FC Viktoria Plzeň

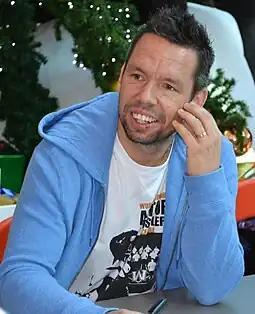
Pavel Horváth was voted as Viktoria's best player of all time at the club's centenary gala in 2012.

In 1992, the club returned to its historical name FC Viktoria Plzeň and the very next season, advanced to the first league, where it remained until 1999.